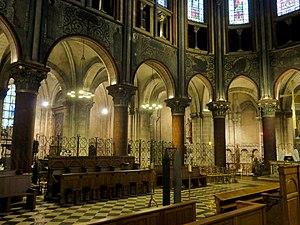
Chœur, côté nord.